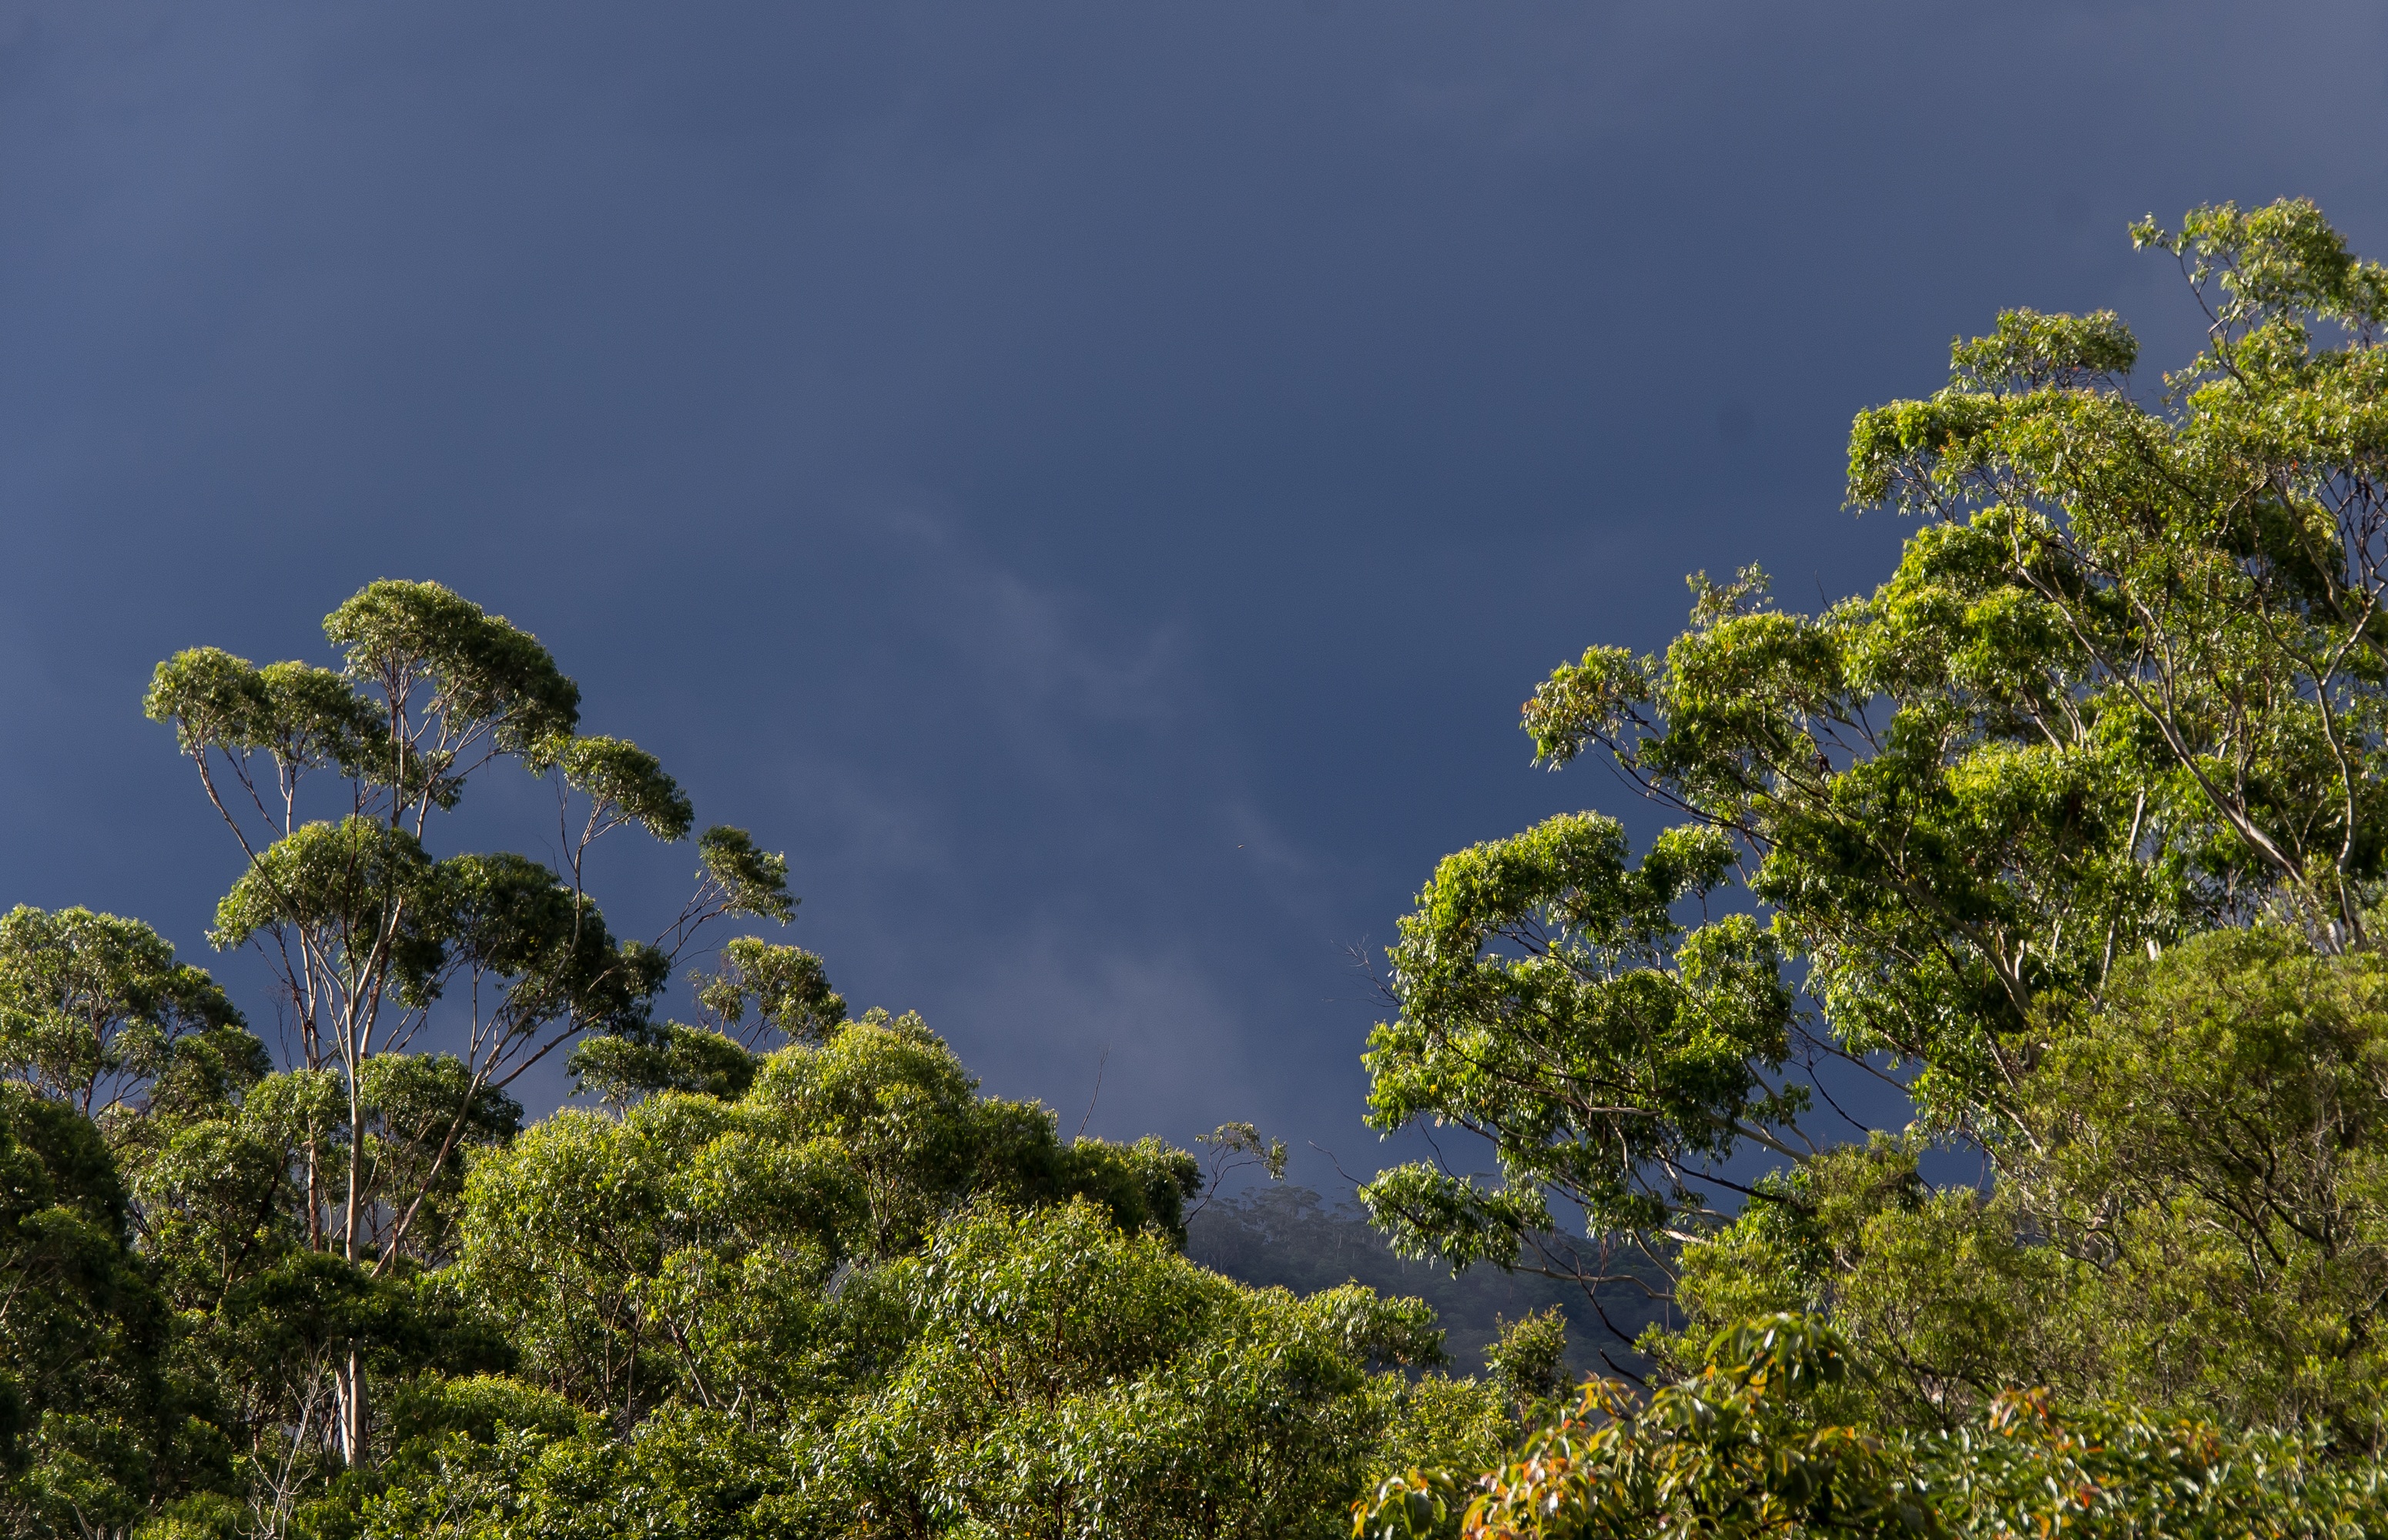
tree, nature, forest, grass, rock, cloud, plant, sky, meadow, sunlight, leaf, hill, flower, green, botany, flora, australia, native, vegetation, grey sky, habitat, queensland, ecosystem, subtropical, meteorological phenomenon, rain forest, eucalypts, natural environment, woody plant, gum trees